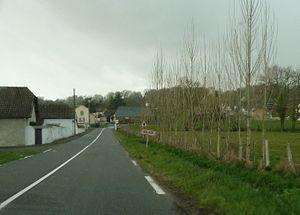
Entrée dans Baleix
Baleix est une commune française, située dans le département des Pyrénées-Atlantiques en région Nouvelle-Aquitaine.